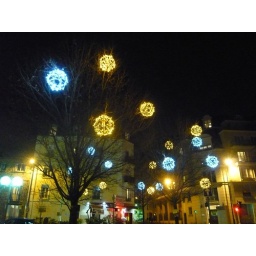
Balls of white and yellow light in the trees on the place between the conservatoire Niedermeyer and the metro station.